Lucky Chance

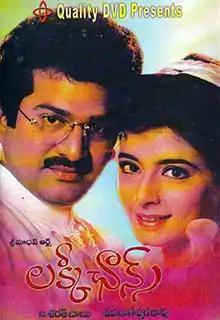
DVD cover

Lucky Chance is a 1994 Telugu-language comedy film, produced by C. Sarath Babu under the Sri Madhav Arts banner and directed by Siva Nageswara Rao. It stars Rajendra Prasad, Kanchan and music composed by Sri. The film was inspired by the 1954 classic movie "Chakrapani", which itself was based on Malladi Venkata Krishna Murthy's novel "Vitamin M". The film was recorded as a "Hit" at the box office.